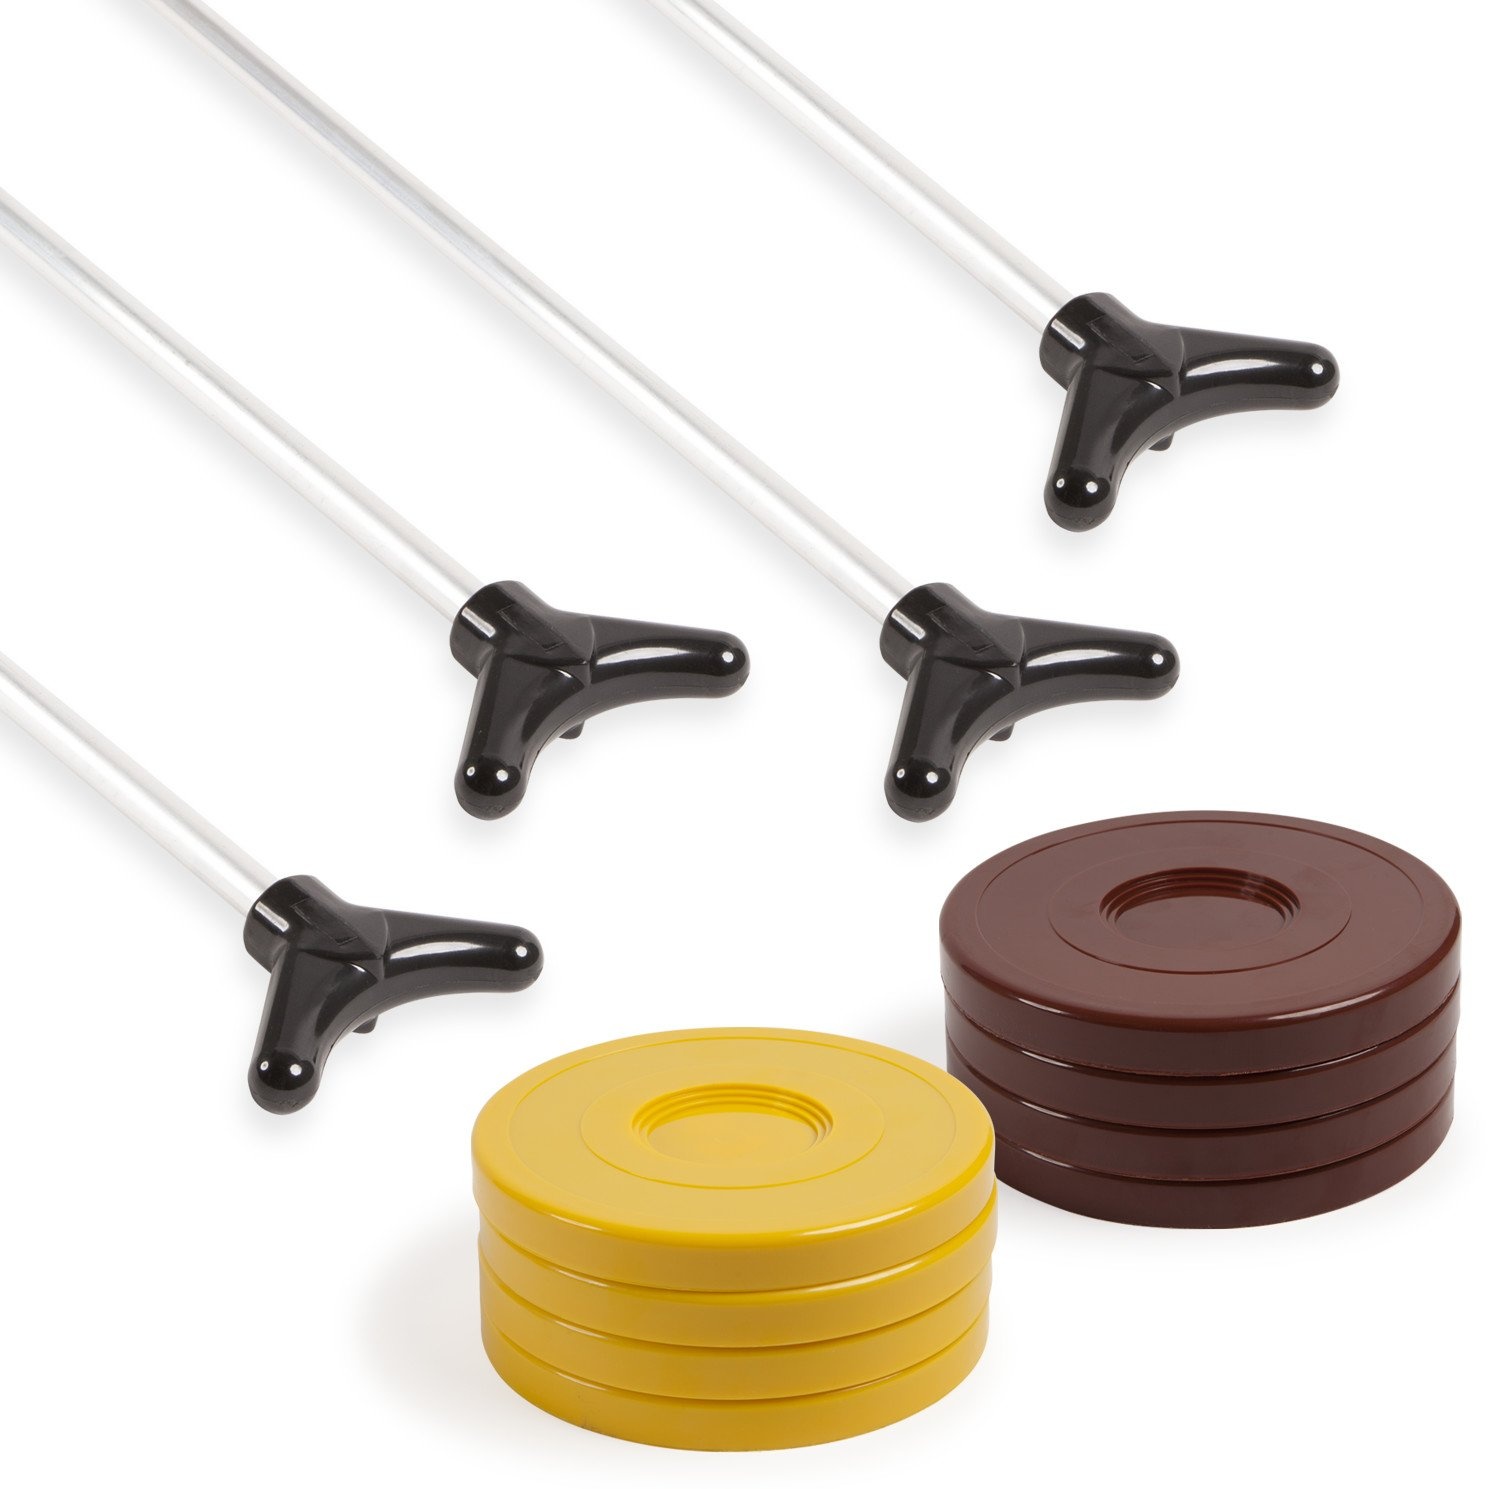
Champion Sports Classic Group Games Shuffleboard Set: Champion Sports Indoor Outdoor 8 Puck 4 Cue Sticks Party Game, Yellow
Brand: Champion Sports Color: Yellow Features: PREMIUM RECREATIONAL SHUFFLEBOARD SET: Champion Sports 12 piece shuffleboard set comes with all the gear you need for up to 4 players to start enjoying a recreational or competitive game right away INDOOR OUTDOOR GAME ACCESSORIES: This set includes everything you need to start enjoying a backyard, driveway BBQ or indoor gym game of classic shuffleboard. Great exercises for elderly adults & kids DELUXE 4 PLAYER PACK: Get everything you need for 4 people to begin playing immediately, enjoy a low impact, low exertion workout all year round for men & women of all ages experience & skill levels 4 LIGHTWEIGHT CUES - 8 PUCKS: Sets contain 4 sturdy aluminum cues and 8 BPA free Durex plastic pucks which glide effortlessly on virtually any flat surface like blacktop smooth concrete & gym floors FUN & GAMES FOR THE ENTIRE FAMILY: Great for all ages shuffleboard can be enjoyed by men women boys & girls of all ages; Pair with your favorite Cornhole ring toss & horseshoe games for hours of fun Details: CHAMPION SPORTS PREMIUM SHUFFLEBOARD SET: Champion sports is proud to offer you our premium quality indoor-outdoor shuffleboard set. This all in one game set includes everything you need to start enjoying the classic all ages pastime. Shuffleboard is a great way to get the benefits of a low impact, low exertion exercise for kids and elderly adults and is hours of fun at backyard BBQ’s, family reunions, or recreation center meetings. INDOOR OUTDOOR GAME ACCESSORIES: The Champion Sports shuffleboard set comes with everything you need for up to 4 people to enjoy a game both indoors and out. The heavy duty plastic pucks slide effortlessly along virtually any flat surface and are perfect for driveways, blacktop streets, and gym floors. DELUXE 12 PIECE SHUFFLEBOARD PACK: Each of our deluxe shuffleboard sets comes with 4 lightweight yet sturdy 66 inch aluminum cues each topped with a comfort grip ergonomic plastic handle and precision easy glide ball style head. The set also includes 8 BPA free 66 inch durex gliding pucks, 4 in yellow and 4 in black. This complete set allows you to play with 4 players or 2 depending on the setting. ENJOY CAMARADERIE AND COMPETITION ALL YEAR LONG: Shuffleboard is a great way to spend time with friends and family while getting a nice low impact workout. Set up an outdoor game in the driveway, or pair your shuffleboard set with your favorite cornhole, ring toss, or horseshoe sets for the perfect outdoor picnic. Or take the set indoors at your favorite recreation or youth center and enjoy hours of competition during church potlucks or after school programs. ALL CHAMPION SPORTS SHUFFLEBOARD SETS INCLUDE: -Four 66" lightweight aluminum cues -Eight 6" plastic discs (4 black/4 yellow) -Quick and easy setup -Indoor or outdoor use EAN: 0710858013670 Release Date: 14-04-2011 Binding: Sports Part Number: SBA10 model number: SBA10
Brand: Champion Sports
Category: Sporting Goods > Outdoor Recreation > Outdoor Games > Deck Shuffleboard > Deck Shuffleboard Cues